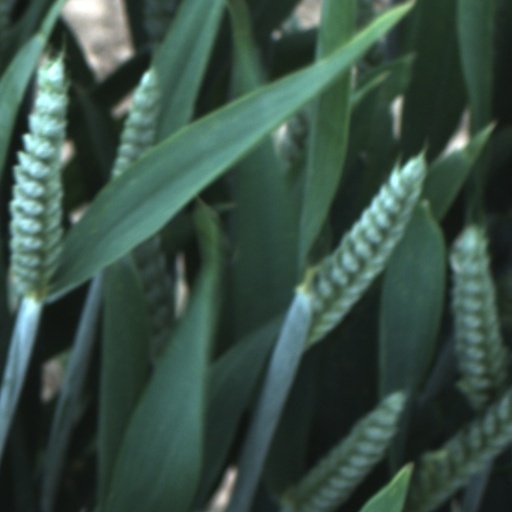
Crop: wheat